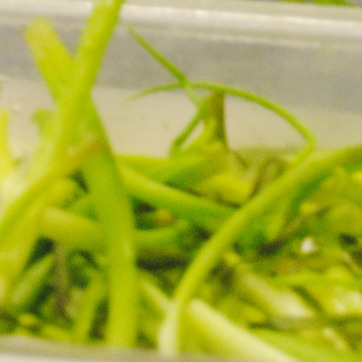
Material: food